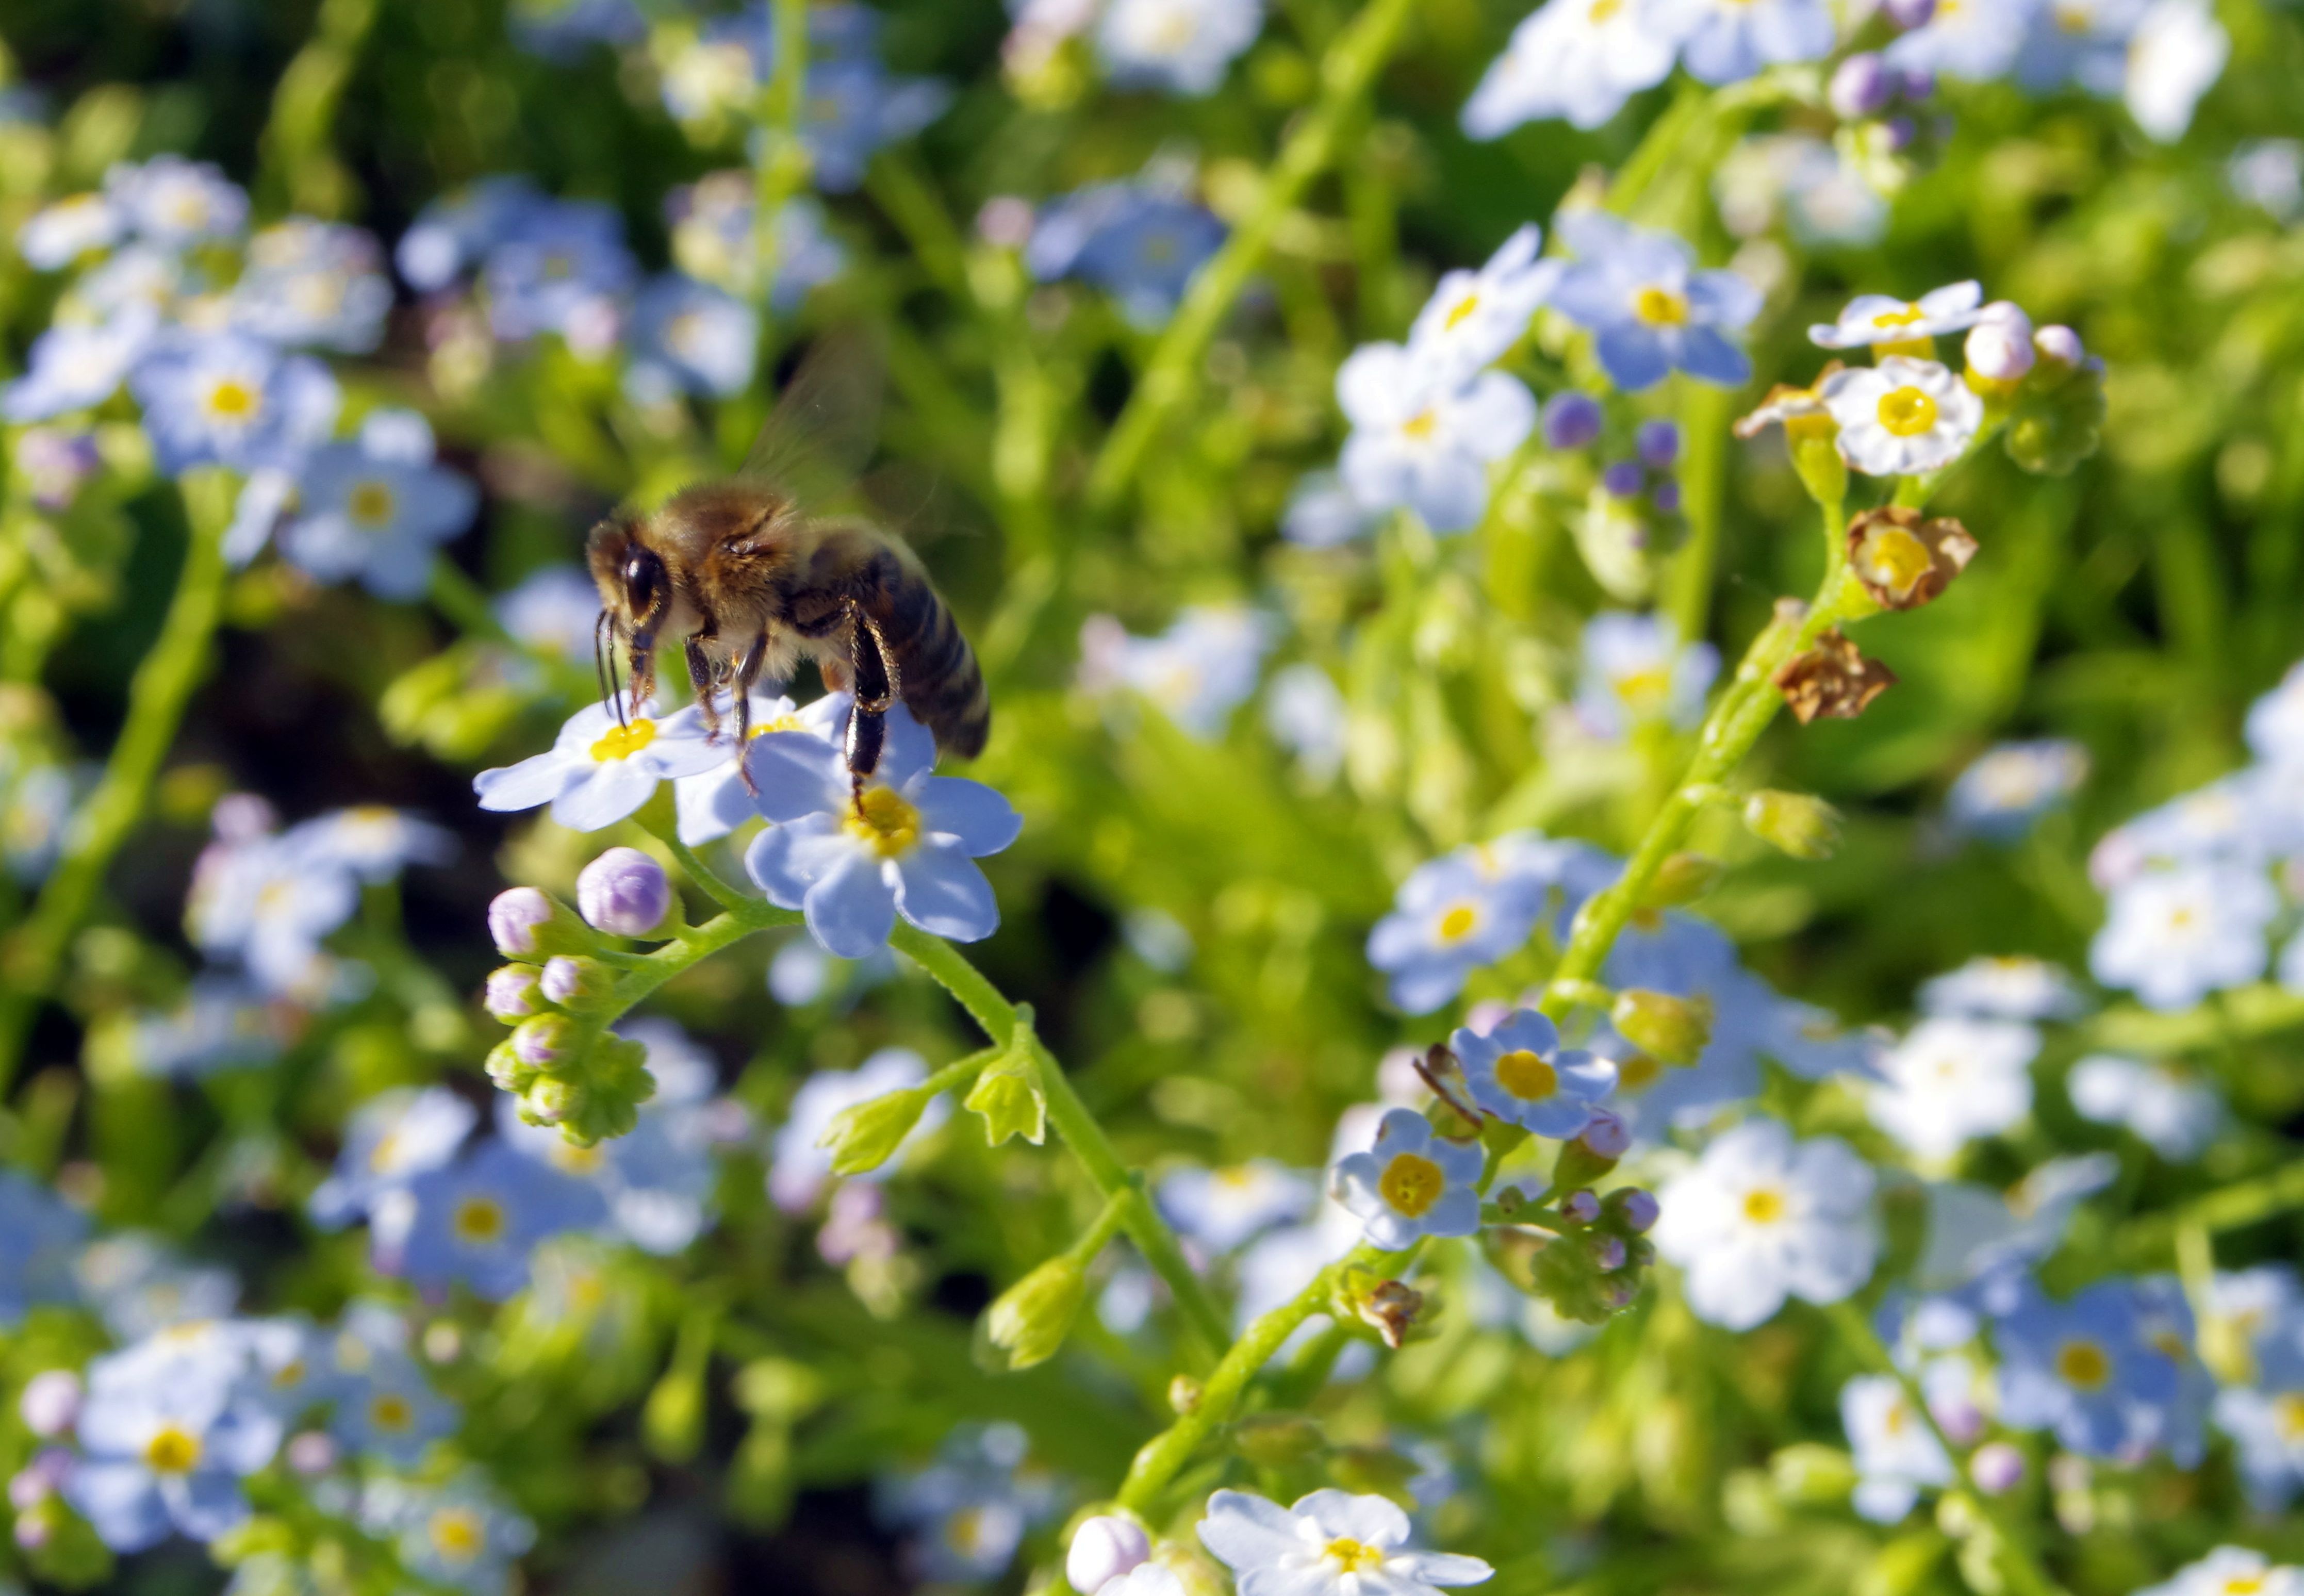
nature, blossom, plant, meadow, flower, wildlife, pollination, green, insect, memory, botany, blue, pollinate, garden, flora, fauna, invertebrate, wildflower, flowers, bee, bumblebee, flowering, nectar, macro photography, small flowers, flowering plant, honey bee, the delicacy, pollinator, floral rug, nots, land plant, membrane winged insect